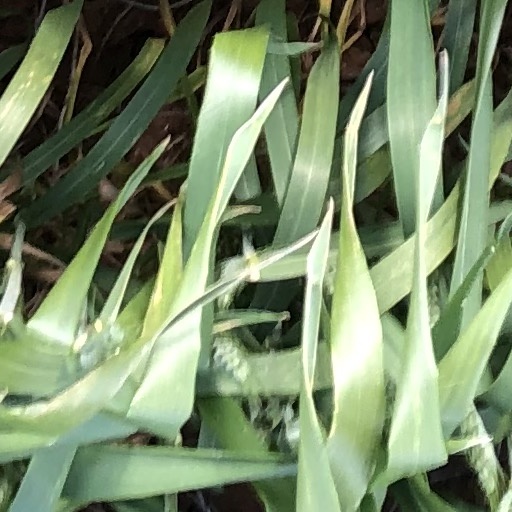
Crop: wheat